Agnes Smedley

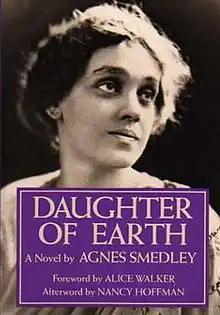
Cover of 1987 edition by the Feminist Press of Smedley's "Daughter of Earth"

She relocated to Washington, DC in 1941 to advocate for China and authored several works on China's revolution. In the mid 1940s she was an influential voice in support of the Chinese Communists on public forums and NBC radio. Her 1944 book "Battle Hymn of China" was widely read and reviewed. During the 1940s she lived at Yaddo, a writer's colony in upstate New York and lived at times with Edgar Snow. In 1947 she was accused of espionage by General MacArthur and followed by the FBI. Feeling pressure, she left the U.S. in the autumn of 1949. She died in the UK in 1950 after surgery for an ulcer.